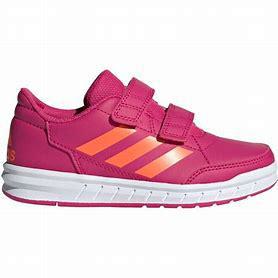
Brand: Adidas
Model: Altasport